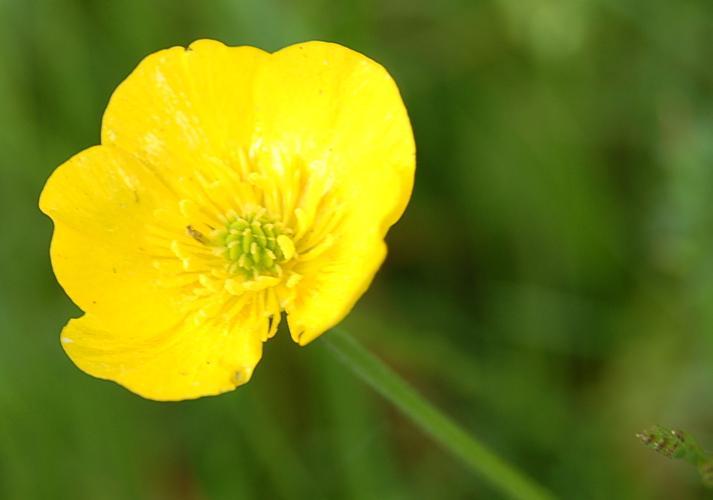
Label: buttercup